Rebecca McKenna

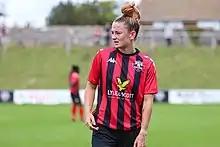
McKenna with Lewes in 2021

Rebecca McKenna (born 13 April 2001) is a Northern Irish footballer who plays as a defender for Birmingham City W.F.C. She has appeared for Lewes in the FA Women's Championship and the Northern Ireland women's national team.